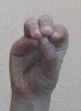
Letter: ha